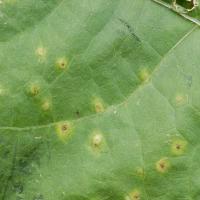
Plant: Bean
Disease: bean rust